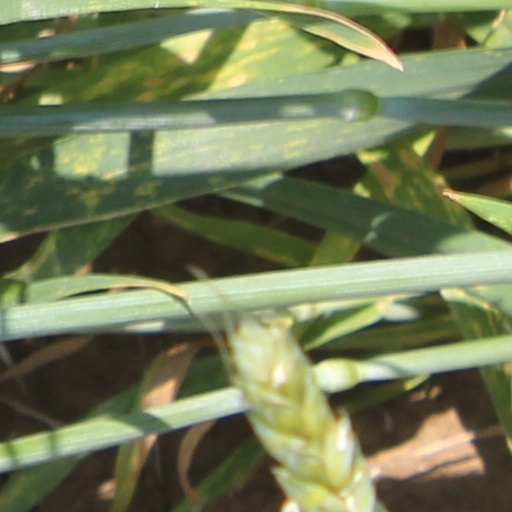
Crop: wheat